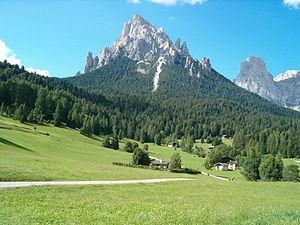
La vallée de Primiero est située dans l'est du Trentin. Elle se compose de trois municipalités : Primiero San Martino di Castrozza, Imer et Mezzano.